Kiviloo

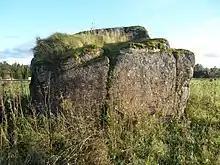
Kiviloo Witch Stone

Kiviloo is a village in Raasiku Parish, Harju County in northern Estonia.